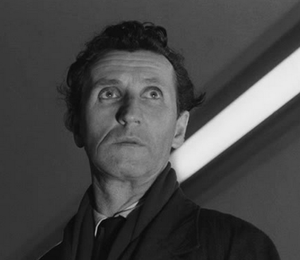
Mac Ronay, est un magicien, comédien et artiste français né le 20 juin 1913 à Longueville et mort le 21 juin 2004 à Mougins.